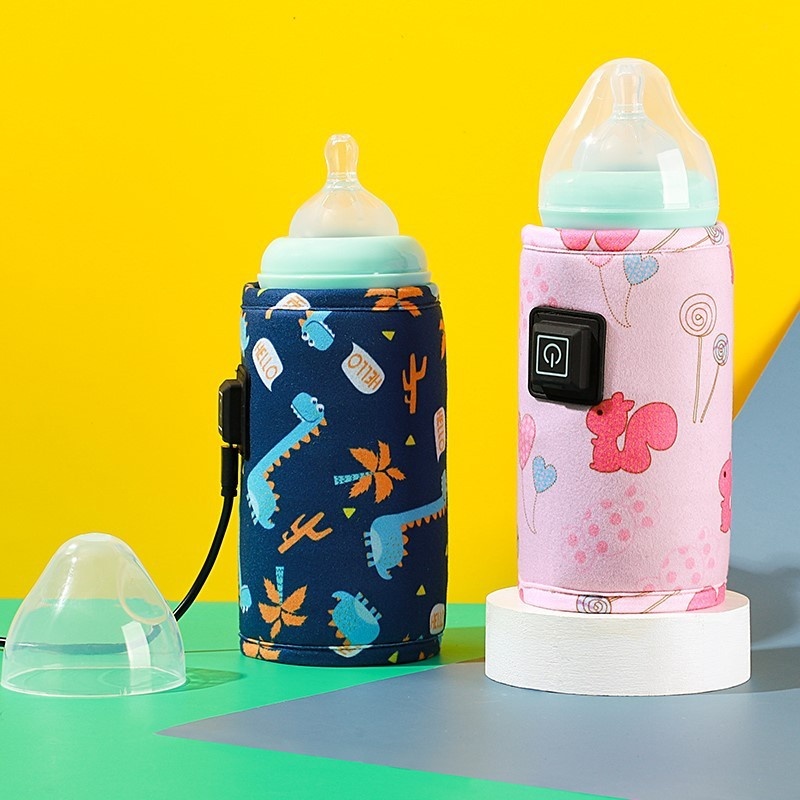
Baby Bottle Cooler Bag Warmer Thermostatic Heating Portable
Note: 1. The product is taken in kind, but because of lighting problems, pictures may have a slight chromatism. 2. Due to the difference between different monitors, the picture may not reflect the actual color of the item. Please consider this before the purchase. 3. Please allow slight deviation for the measurement data. Specification: Product Category: USB Baby Bottle Insulation Cover Material: composite velvet Color: blue dinosaur, pink squirrel, green bear Series: Insulation cover Image: Cartoon Package Content: Milk warmer*1
Brand: Motherly Planet
Category: Baby & Toddler > Nursing & Feeding > Bottle Warmers & Sterilizers > Bottle Warmers > Electric Bottle Warmers